Yann Lesgourgues

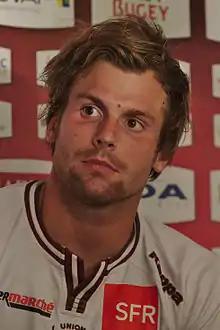

Yann Lesgourgues (born 17 January 1991) is a French rugby union footballer. He plays for Bordeaux Bègles.